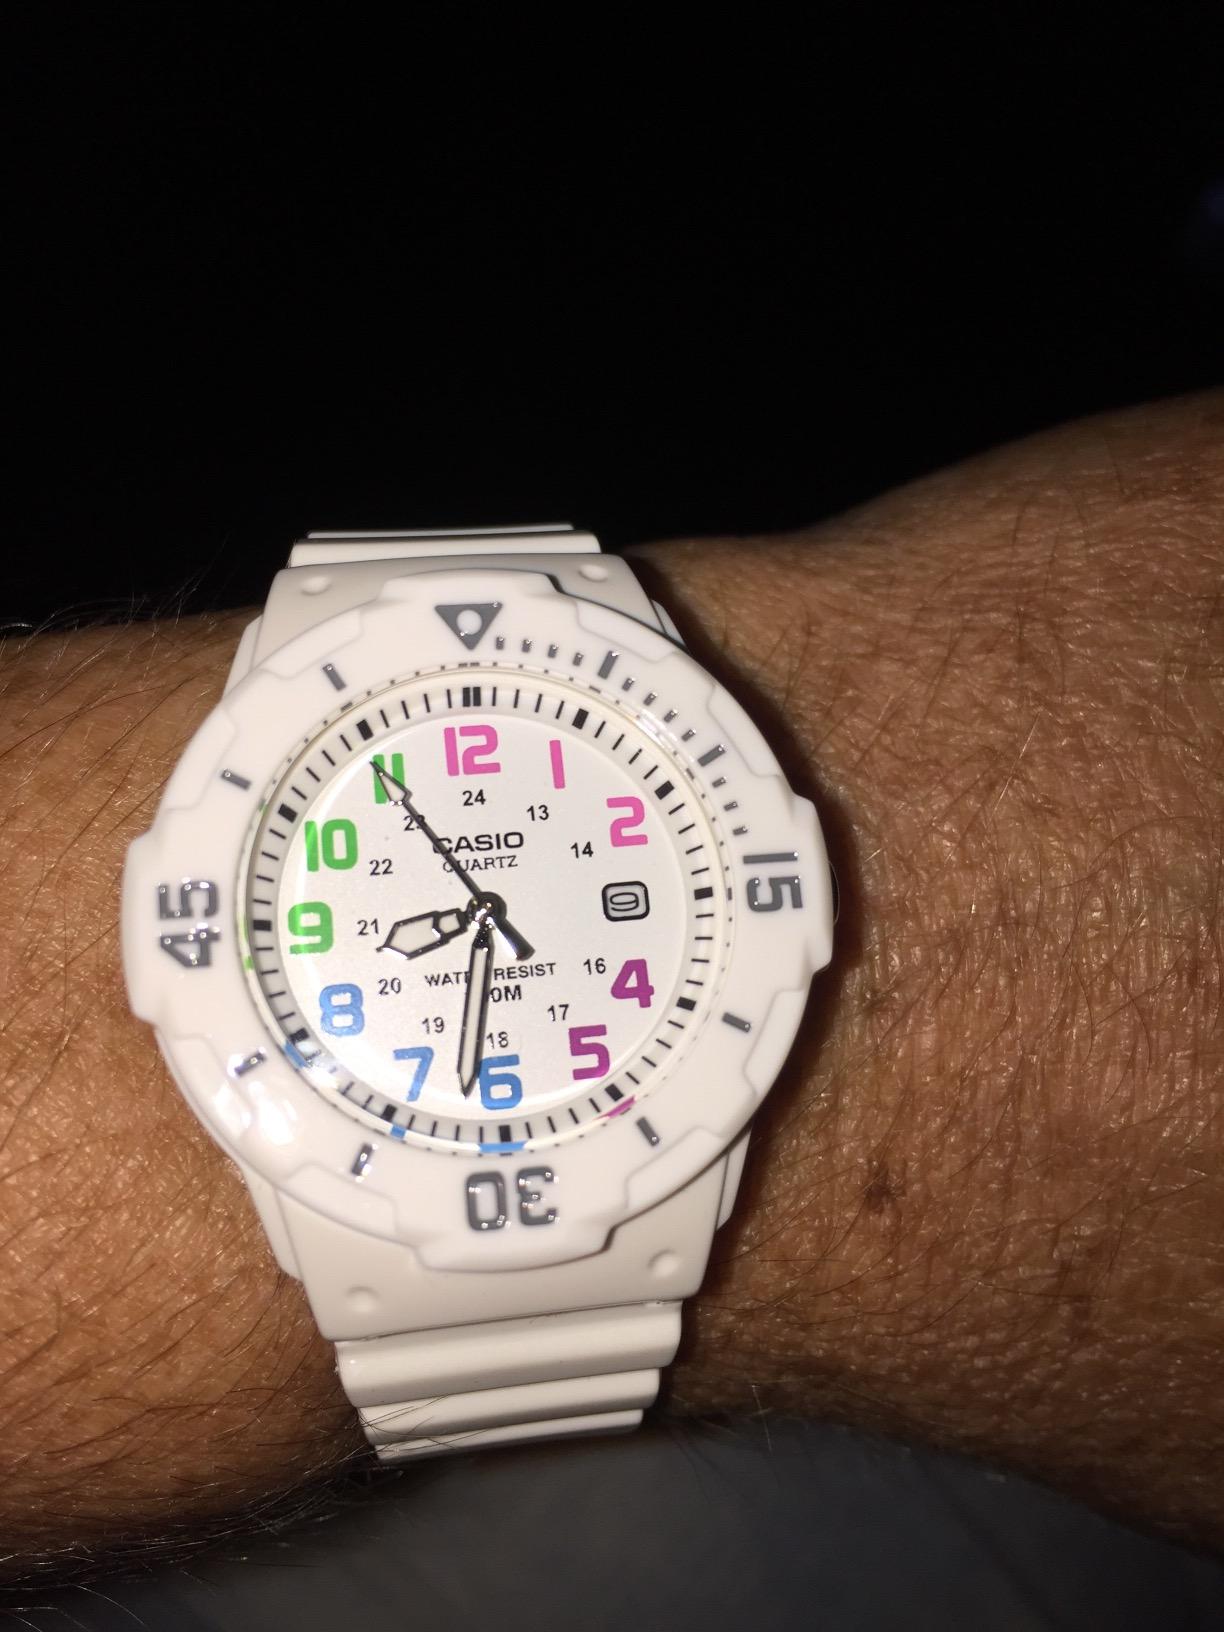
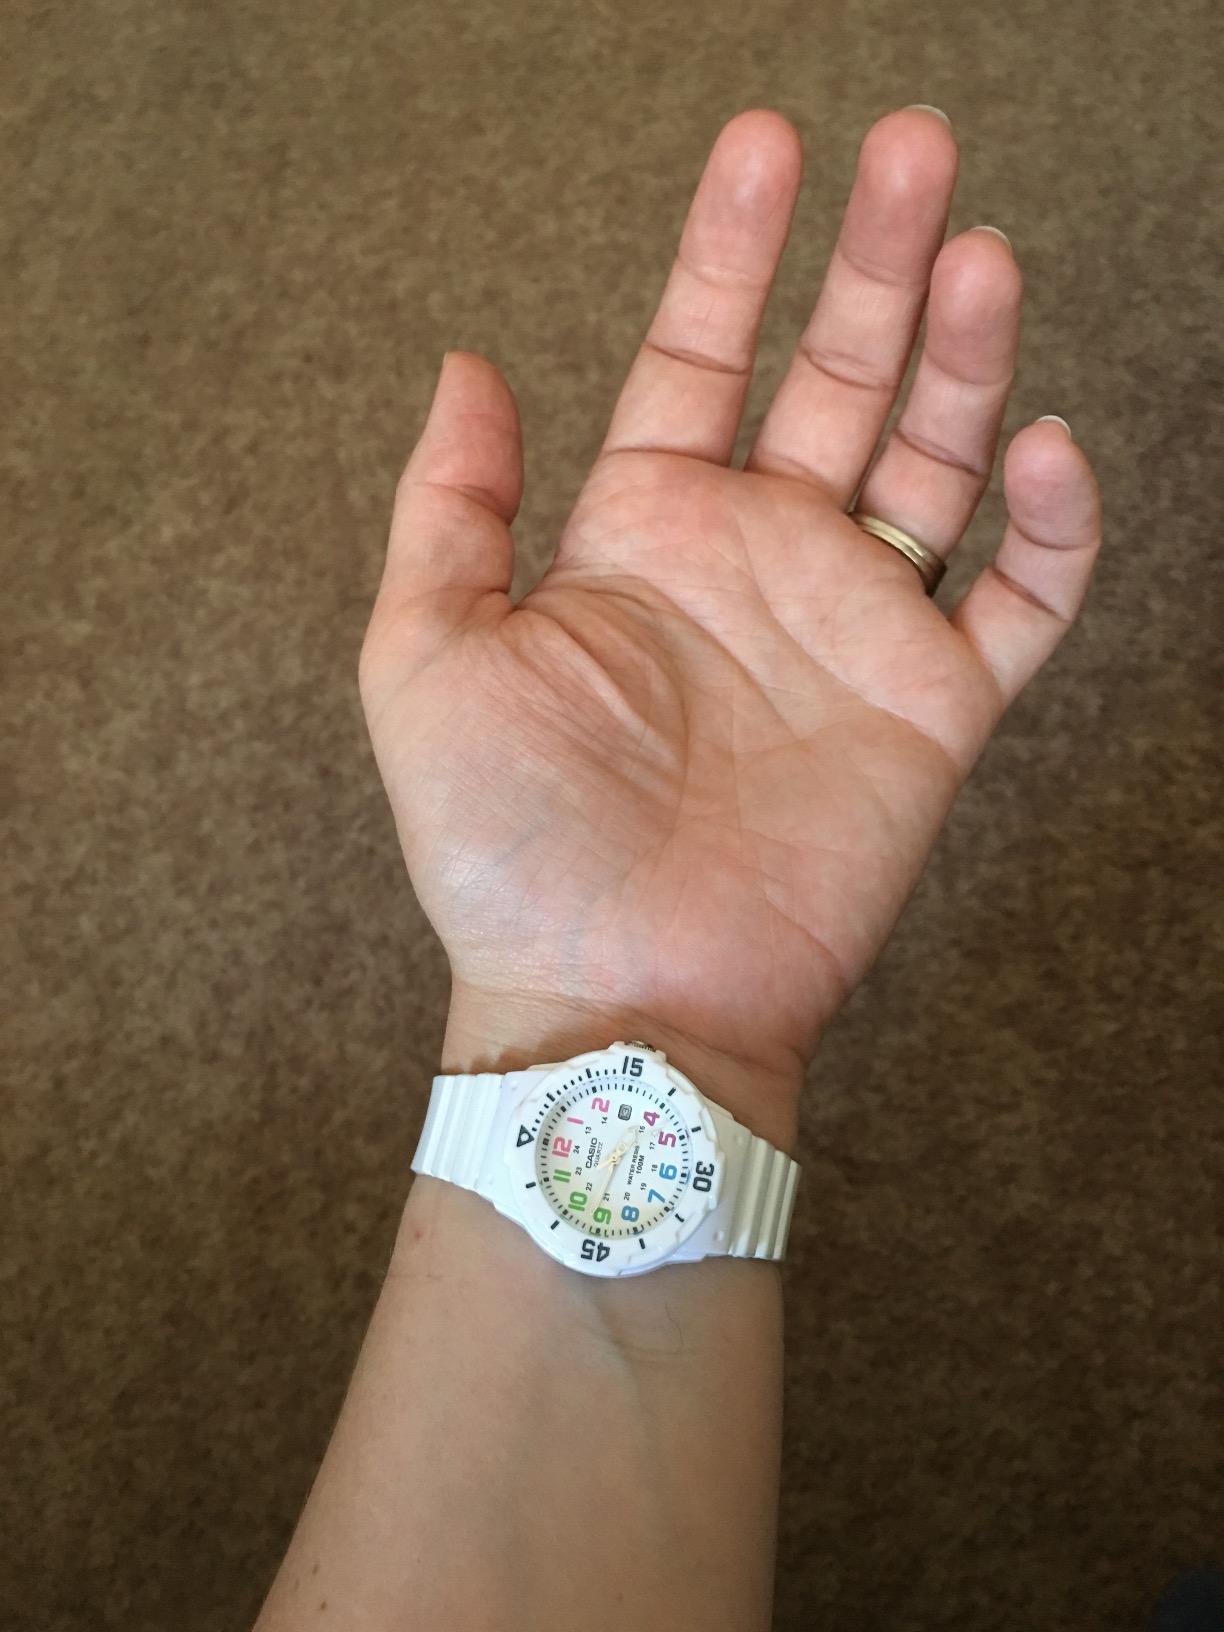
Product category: accessories_watch
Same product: yes